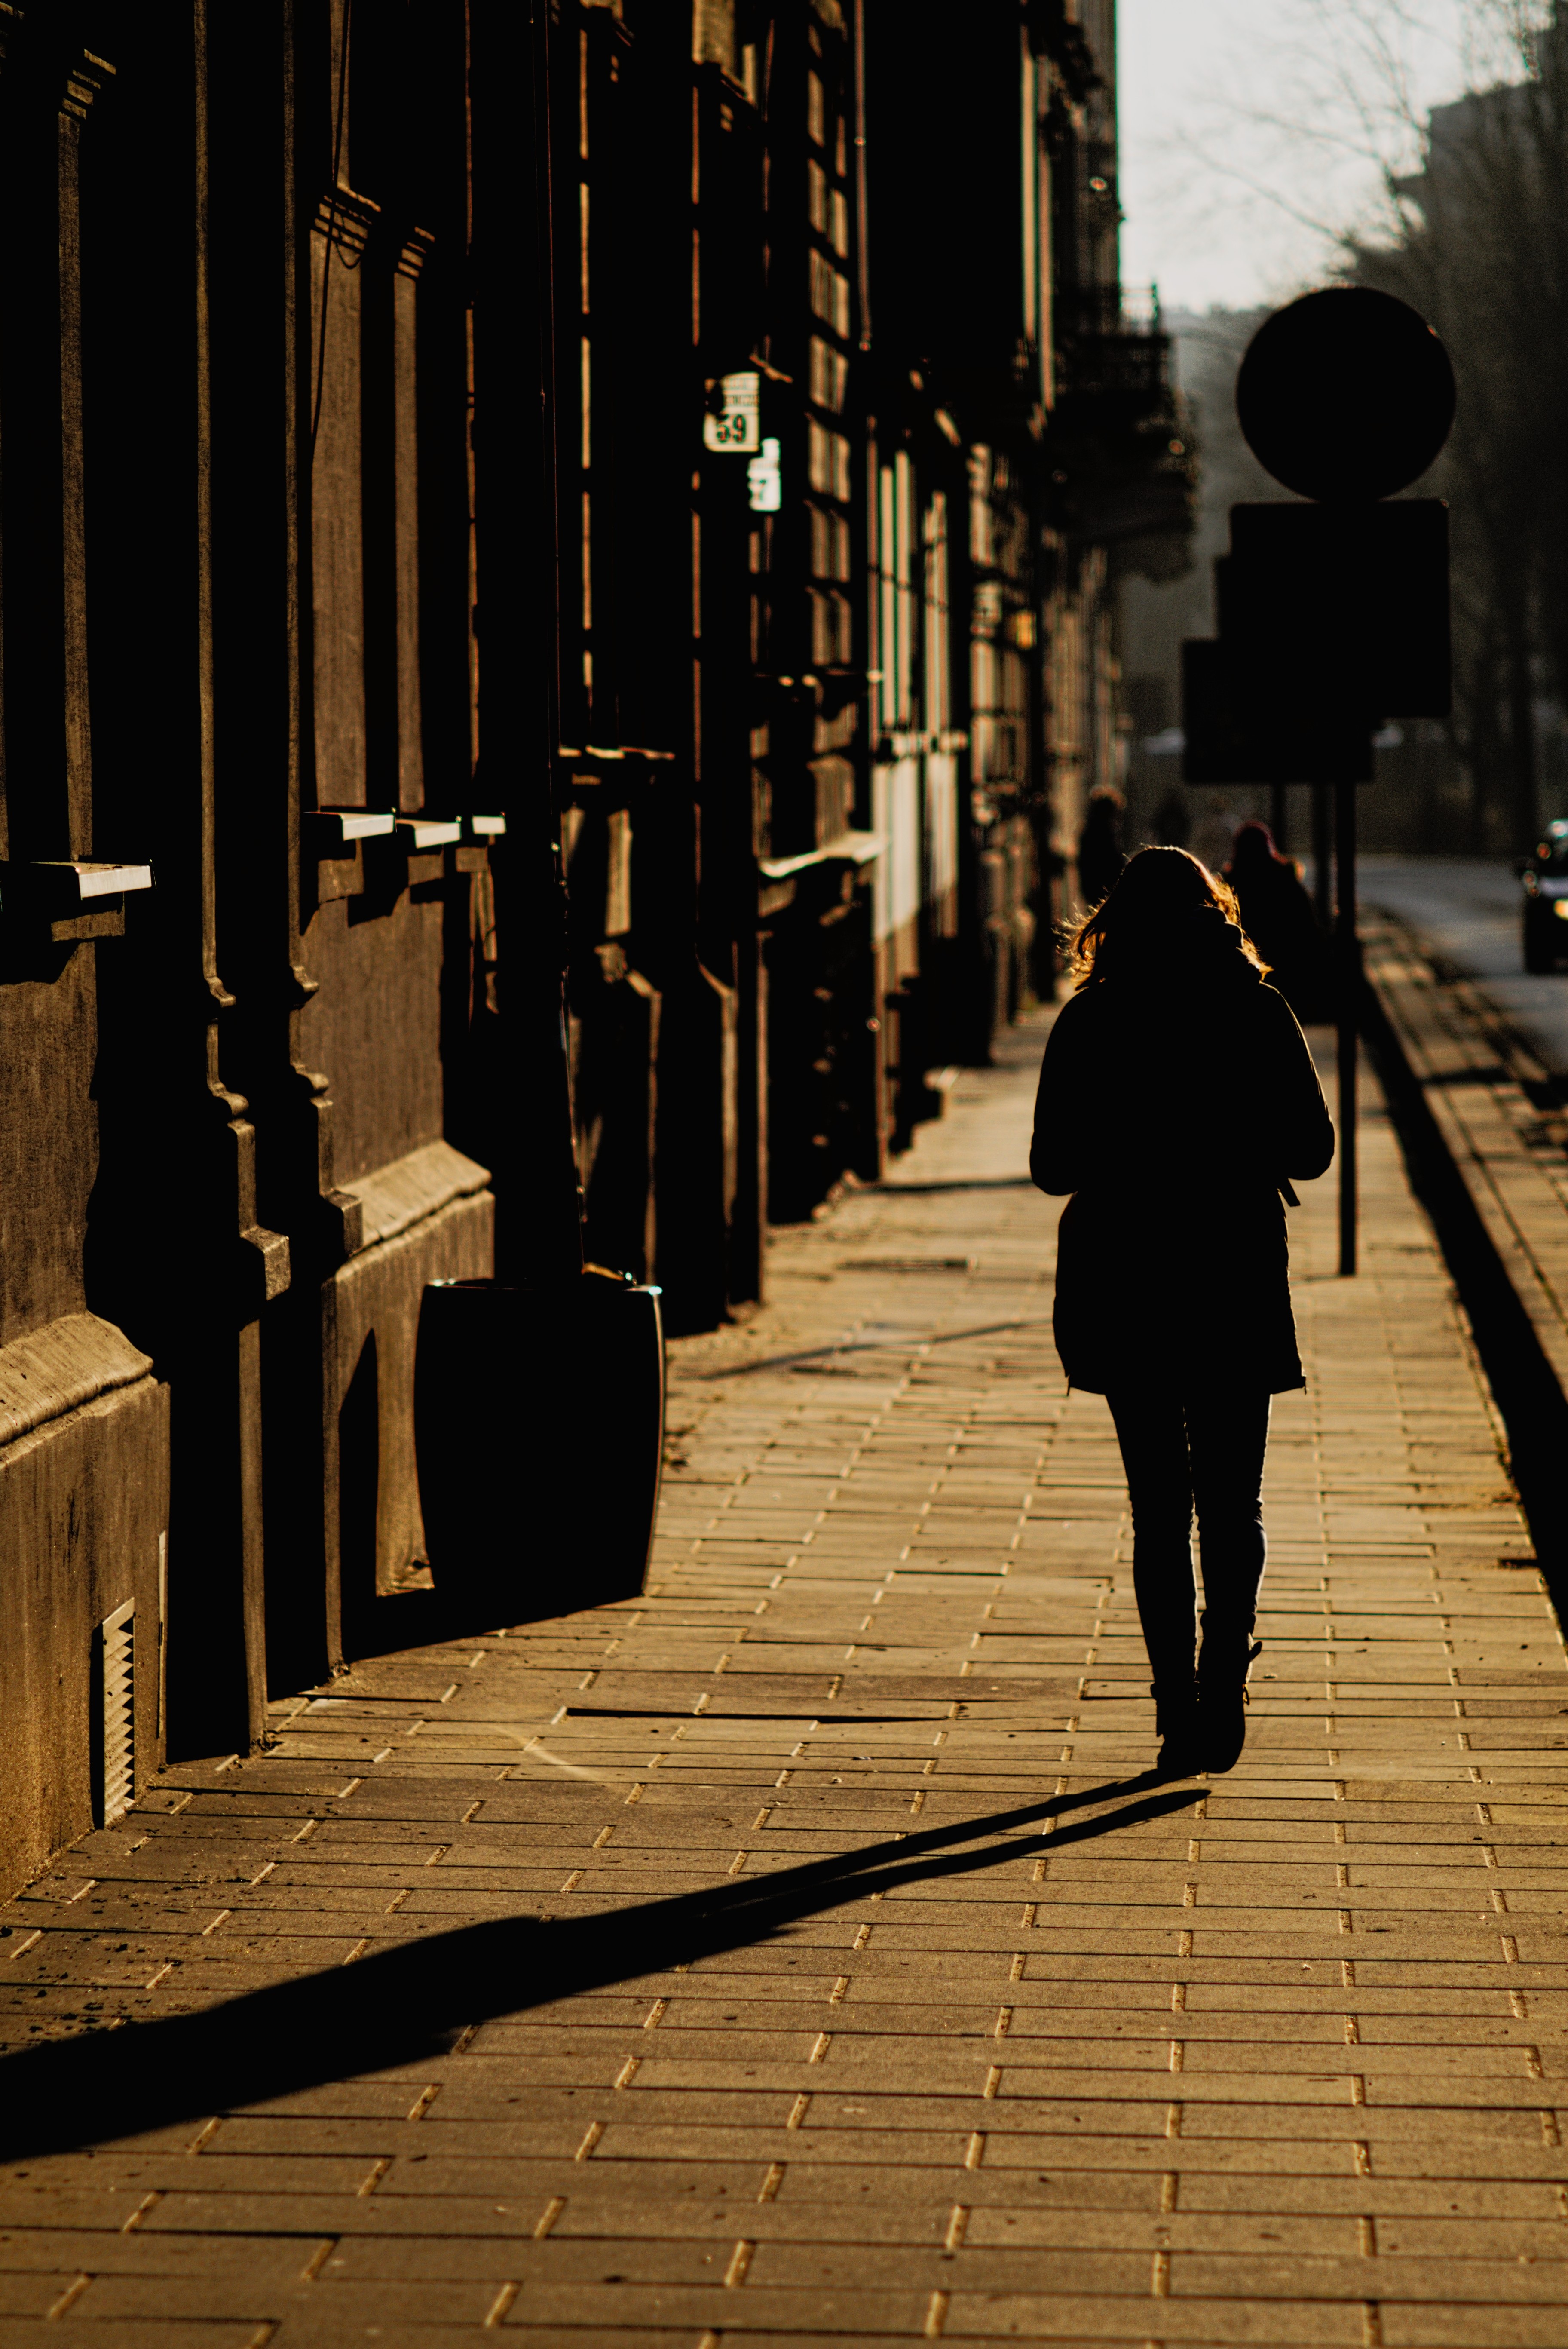
outline, wood, girl, road, street, alley, city, evening, color, shadow, darkness, infrastructure, shape, the sun